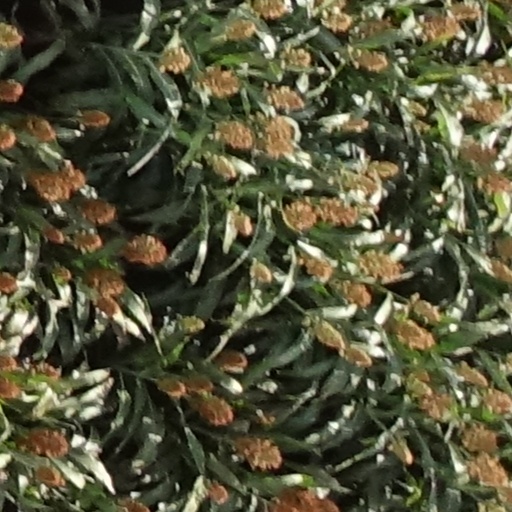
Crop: sorghum